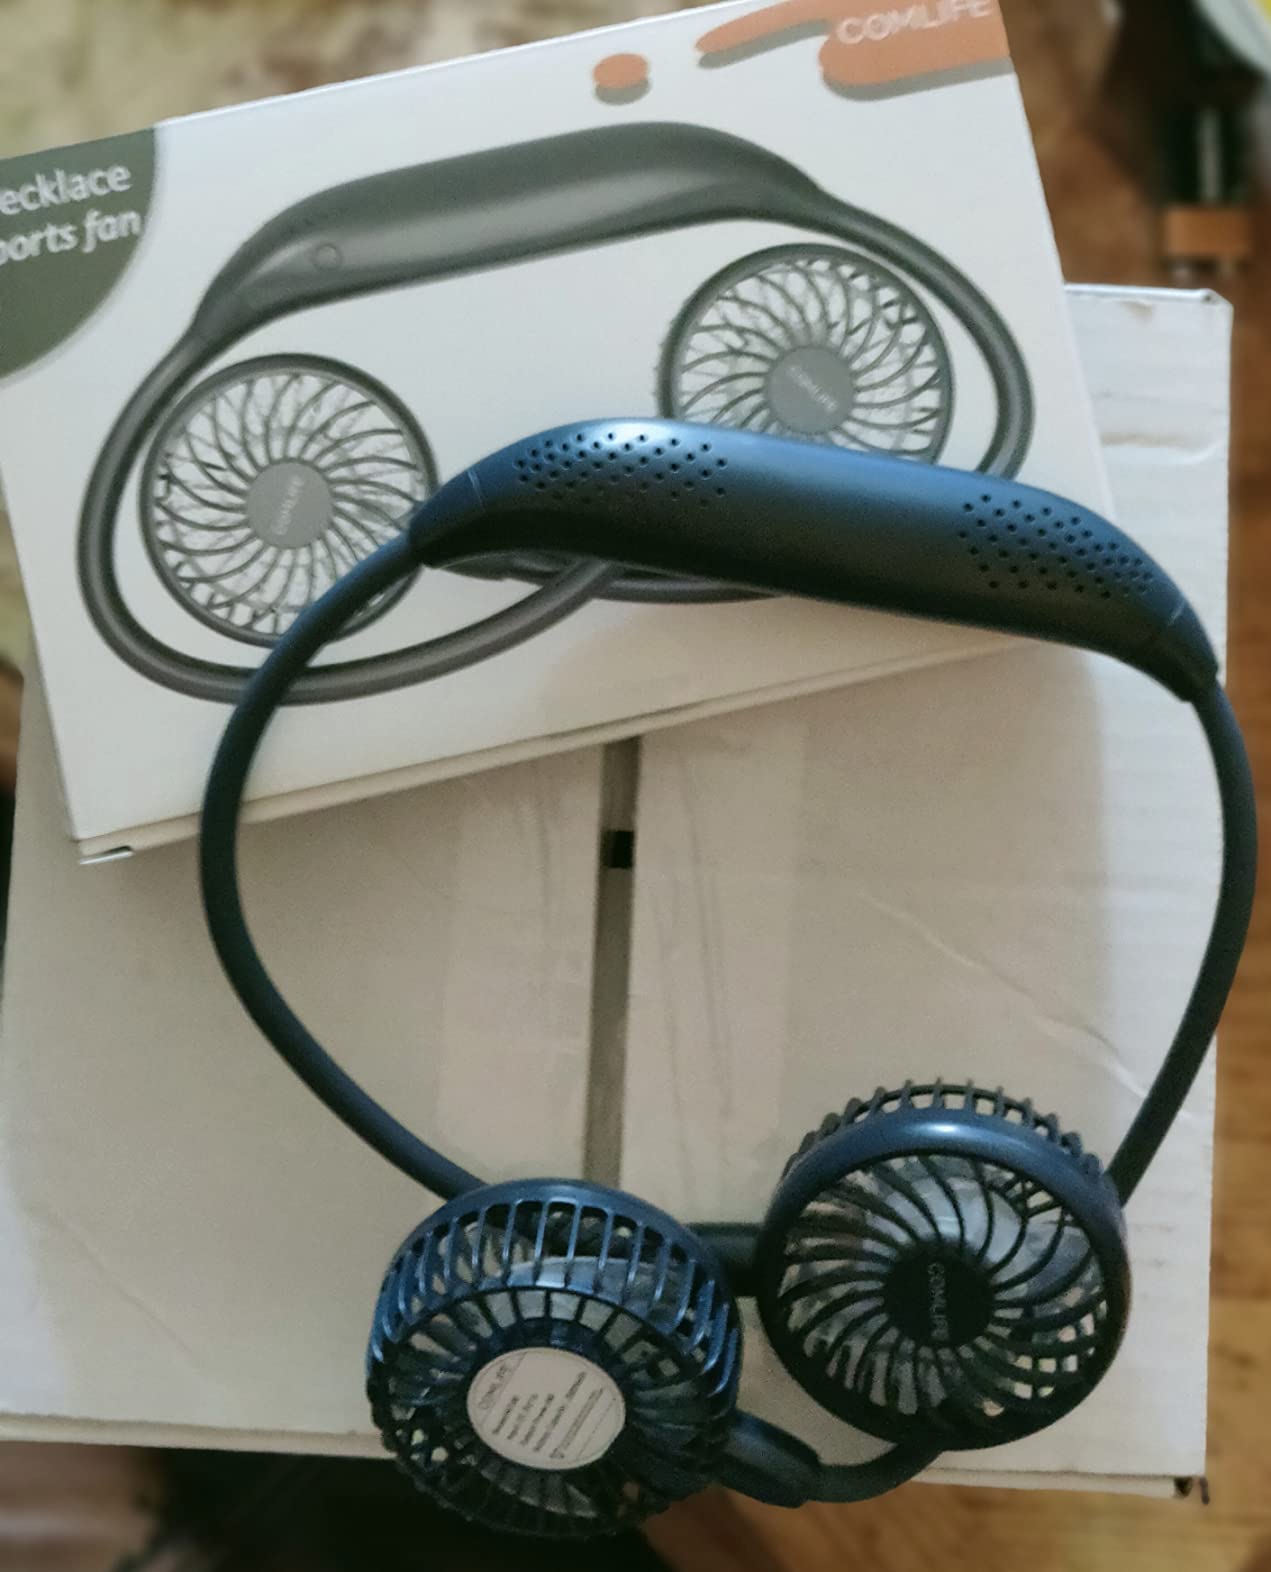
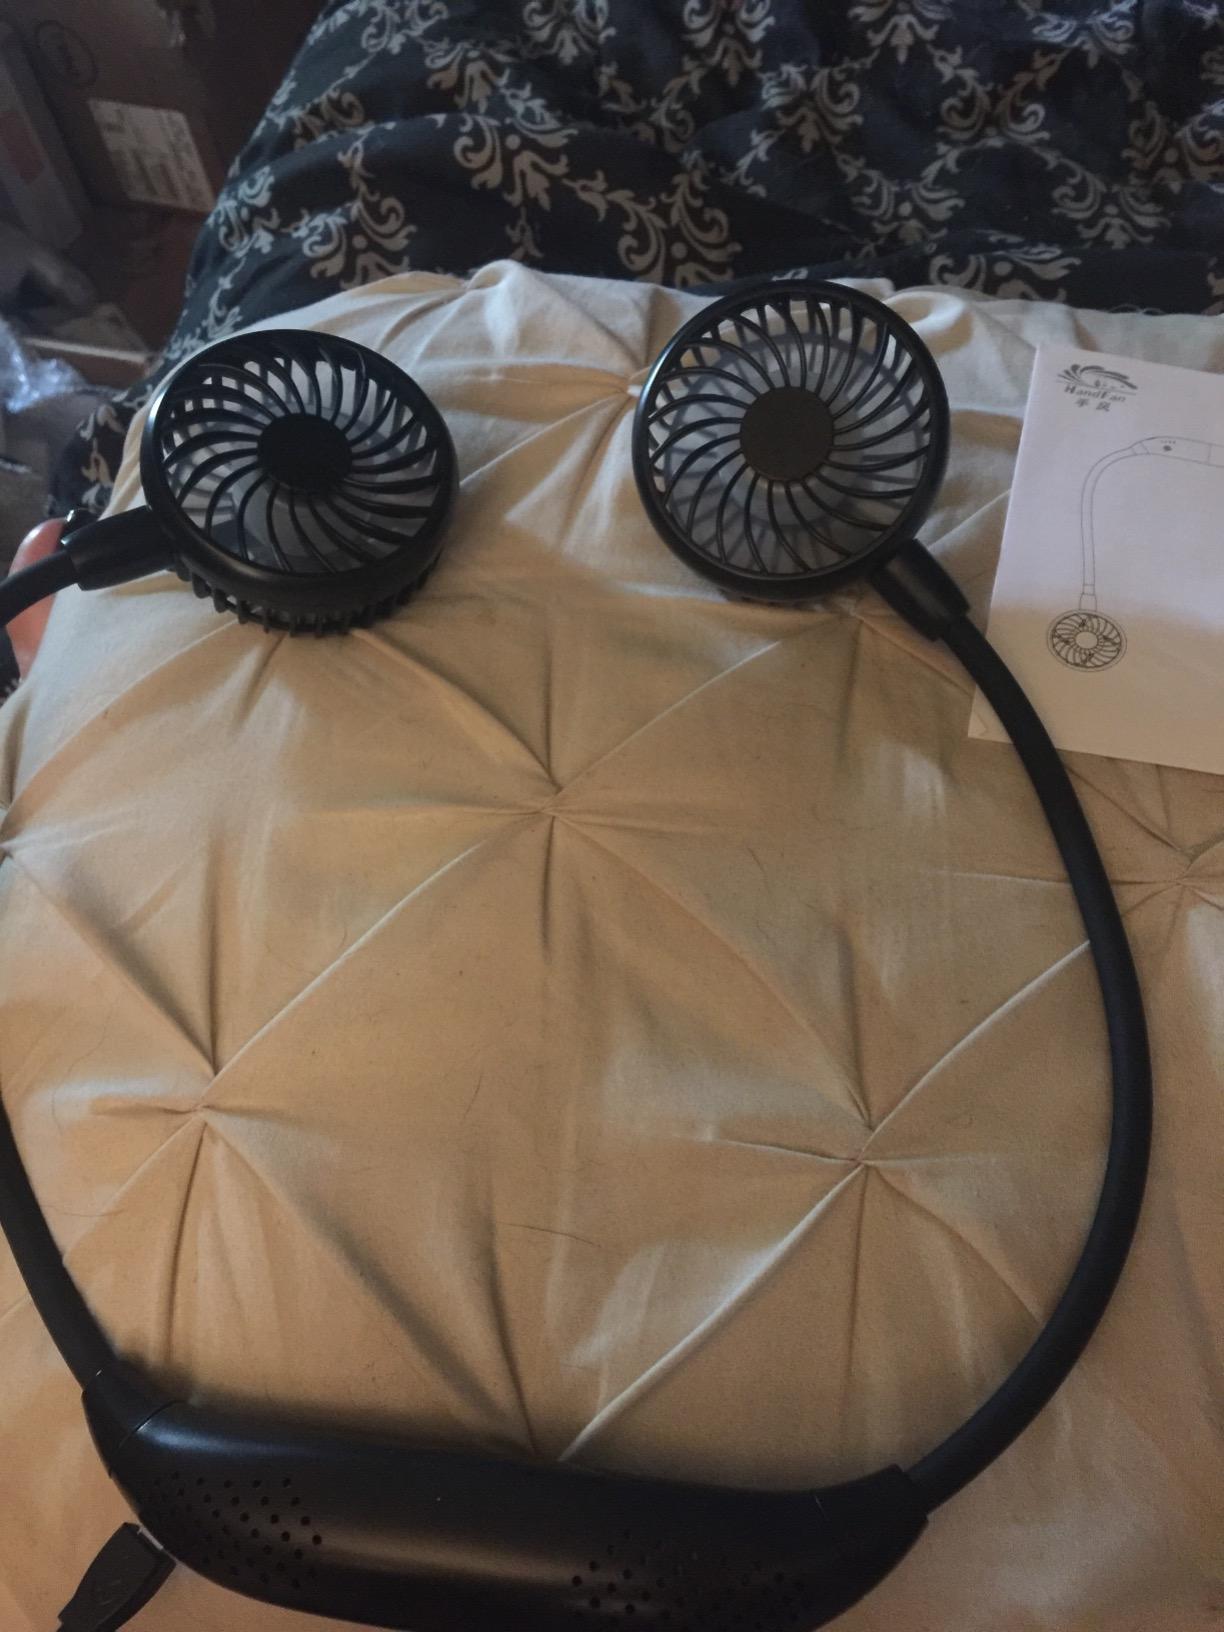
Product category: fan
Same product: no